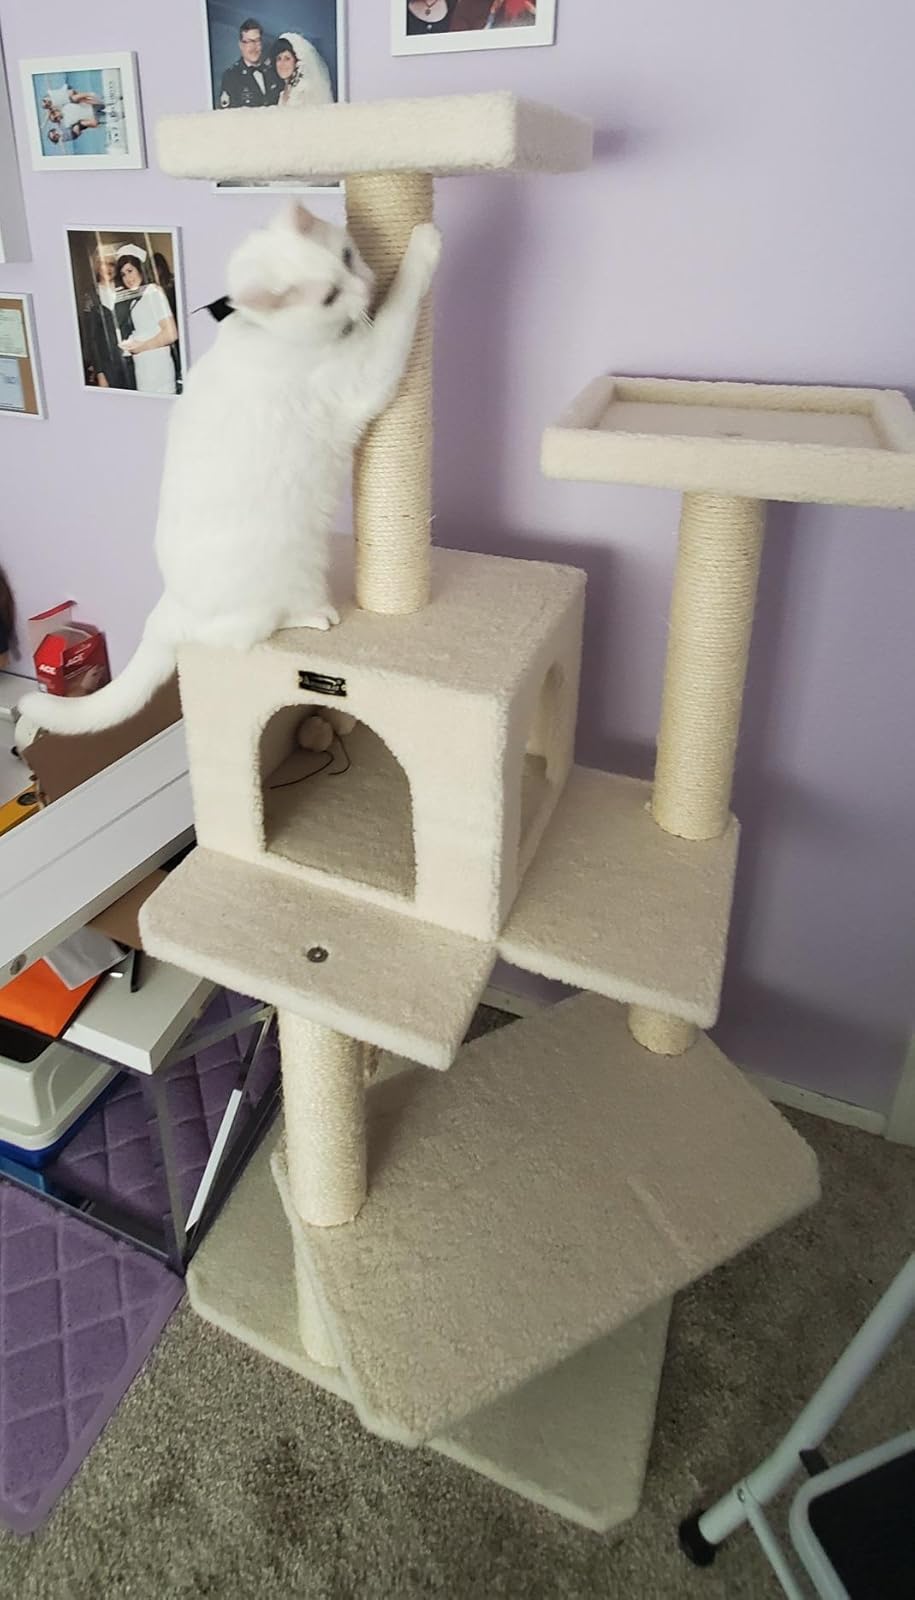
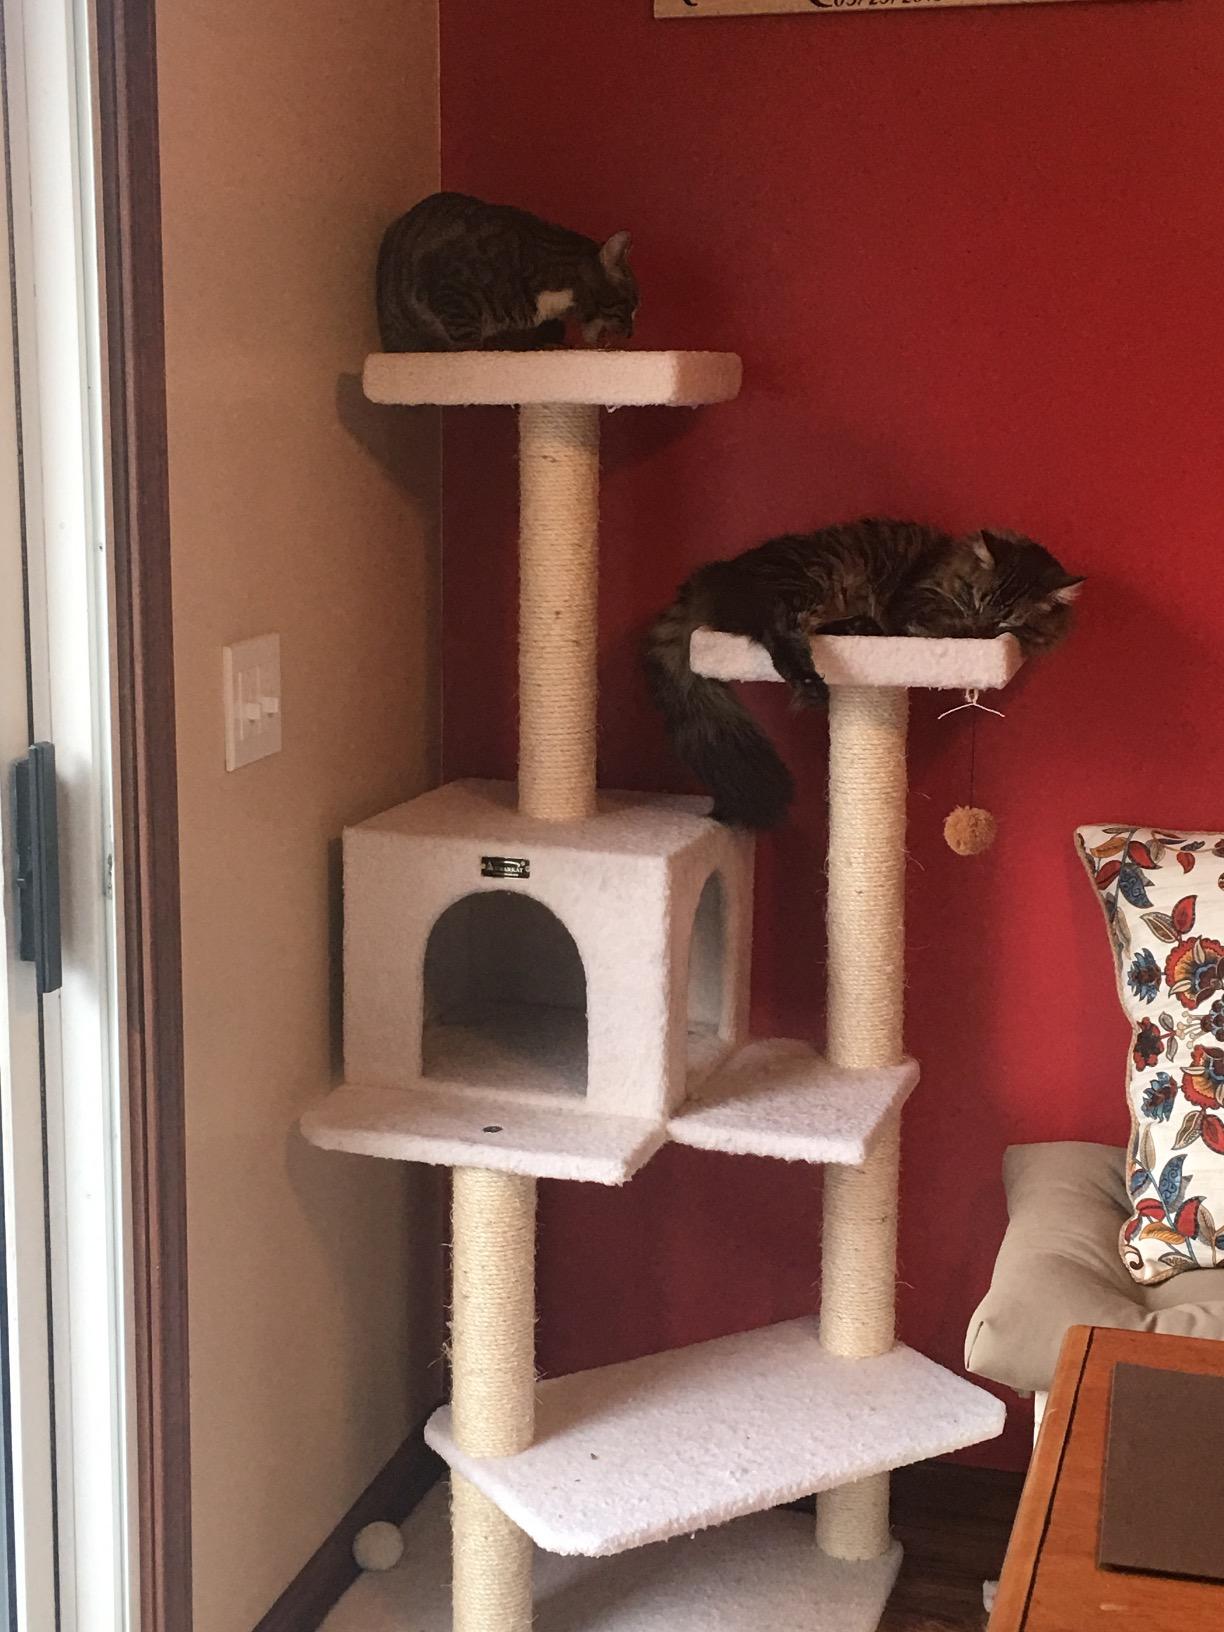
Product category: items_cat tree
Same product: yes